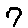
Label: 7